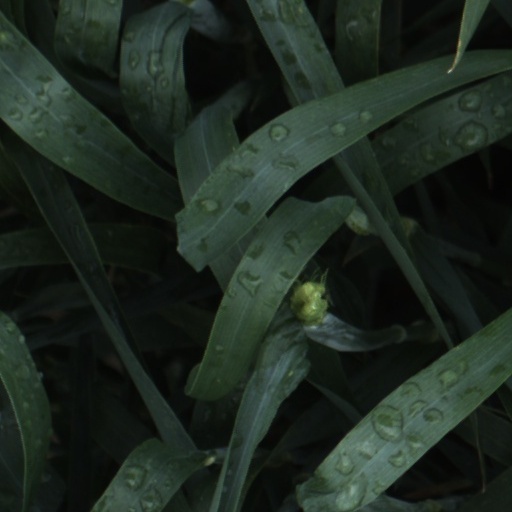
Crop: wheat